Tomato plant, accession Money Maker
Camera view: vertical (180 deg); turntable rotation: 150 degrees
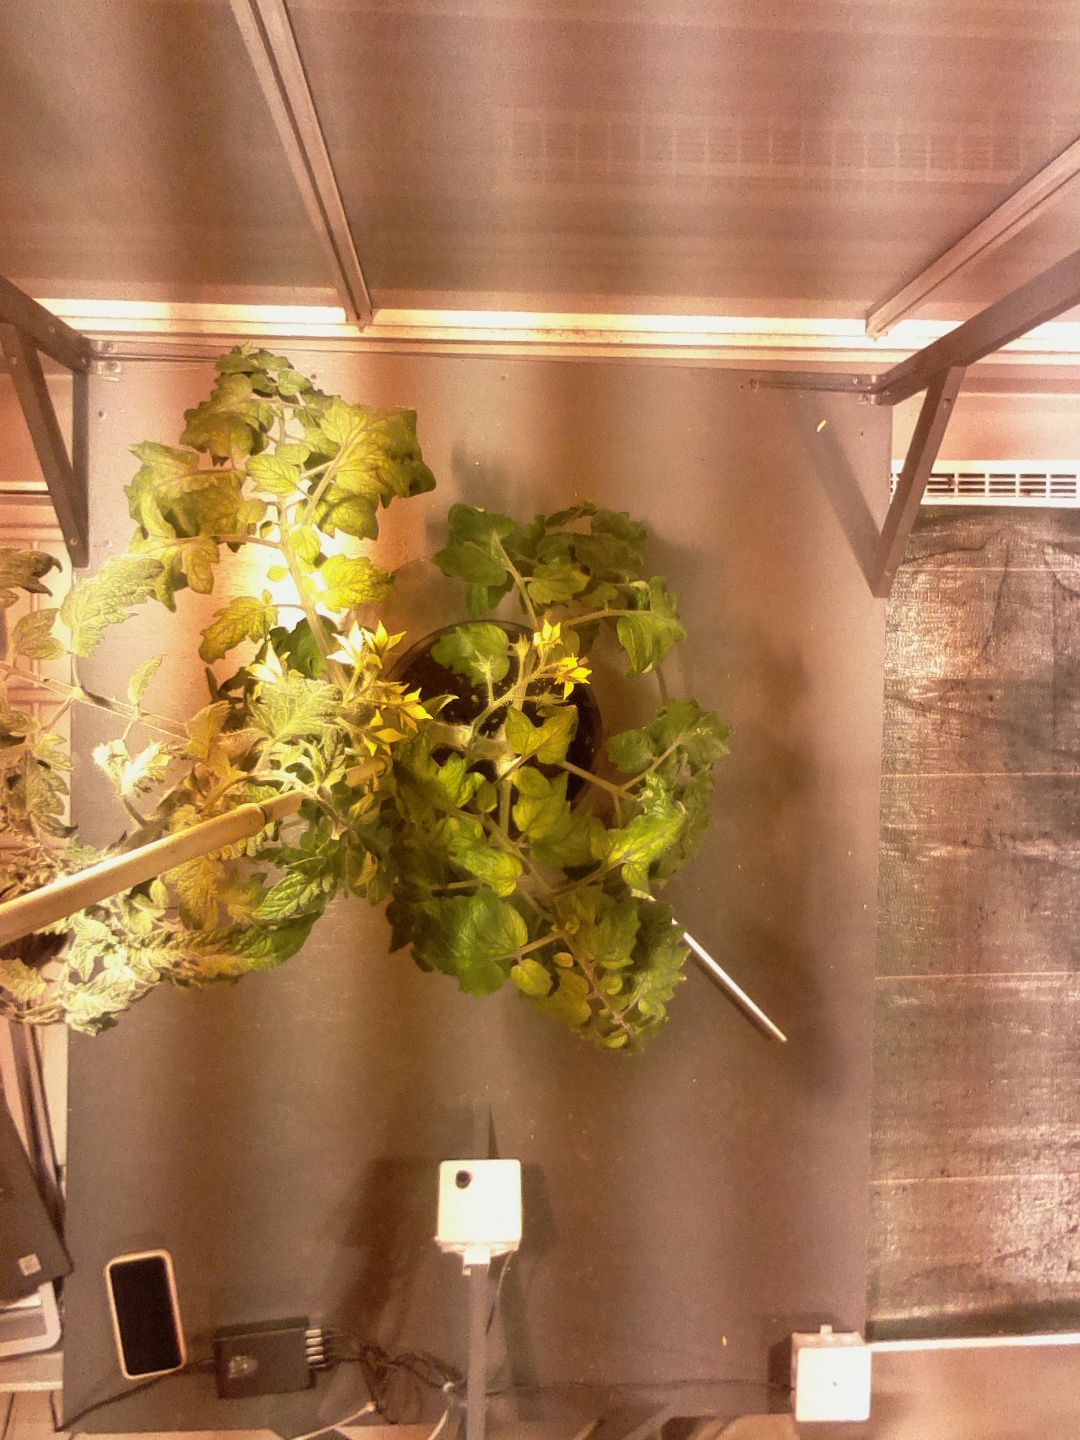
BBCH growth stage 69: End of flowering, 90%-100% of flowers open, more petals falling